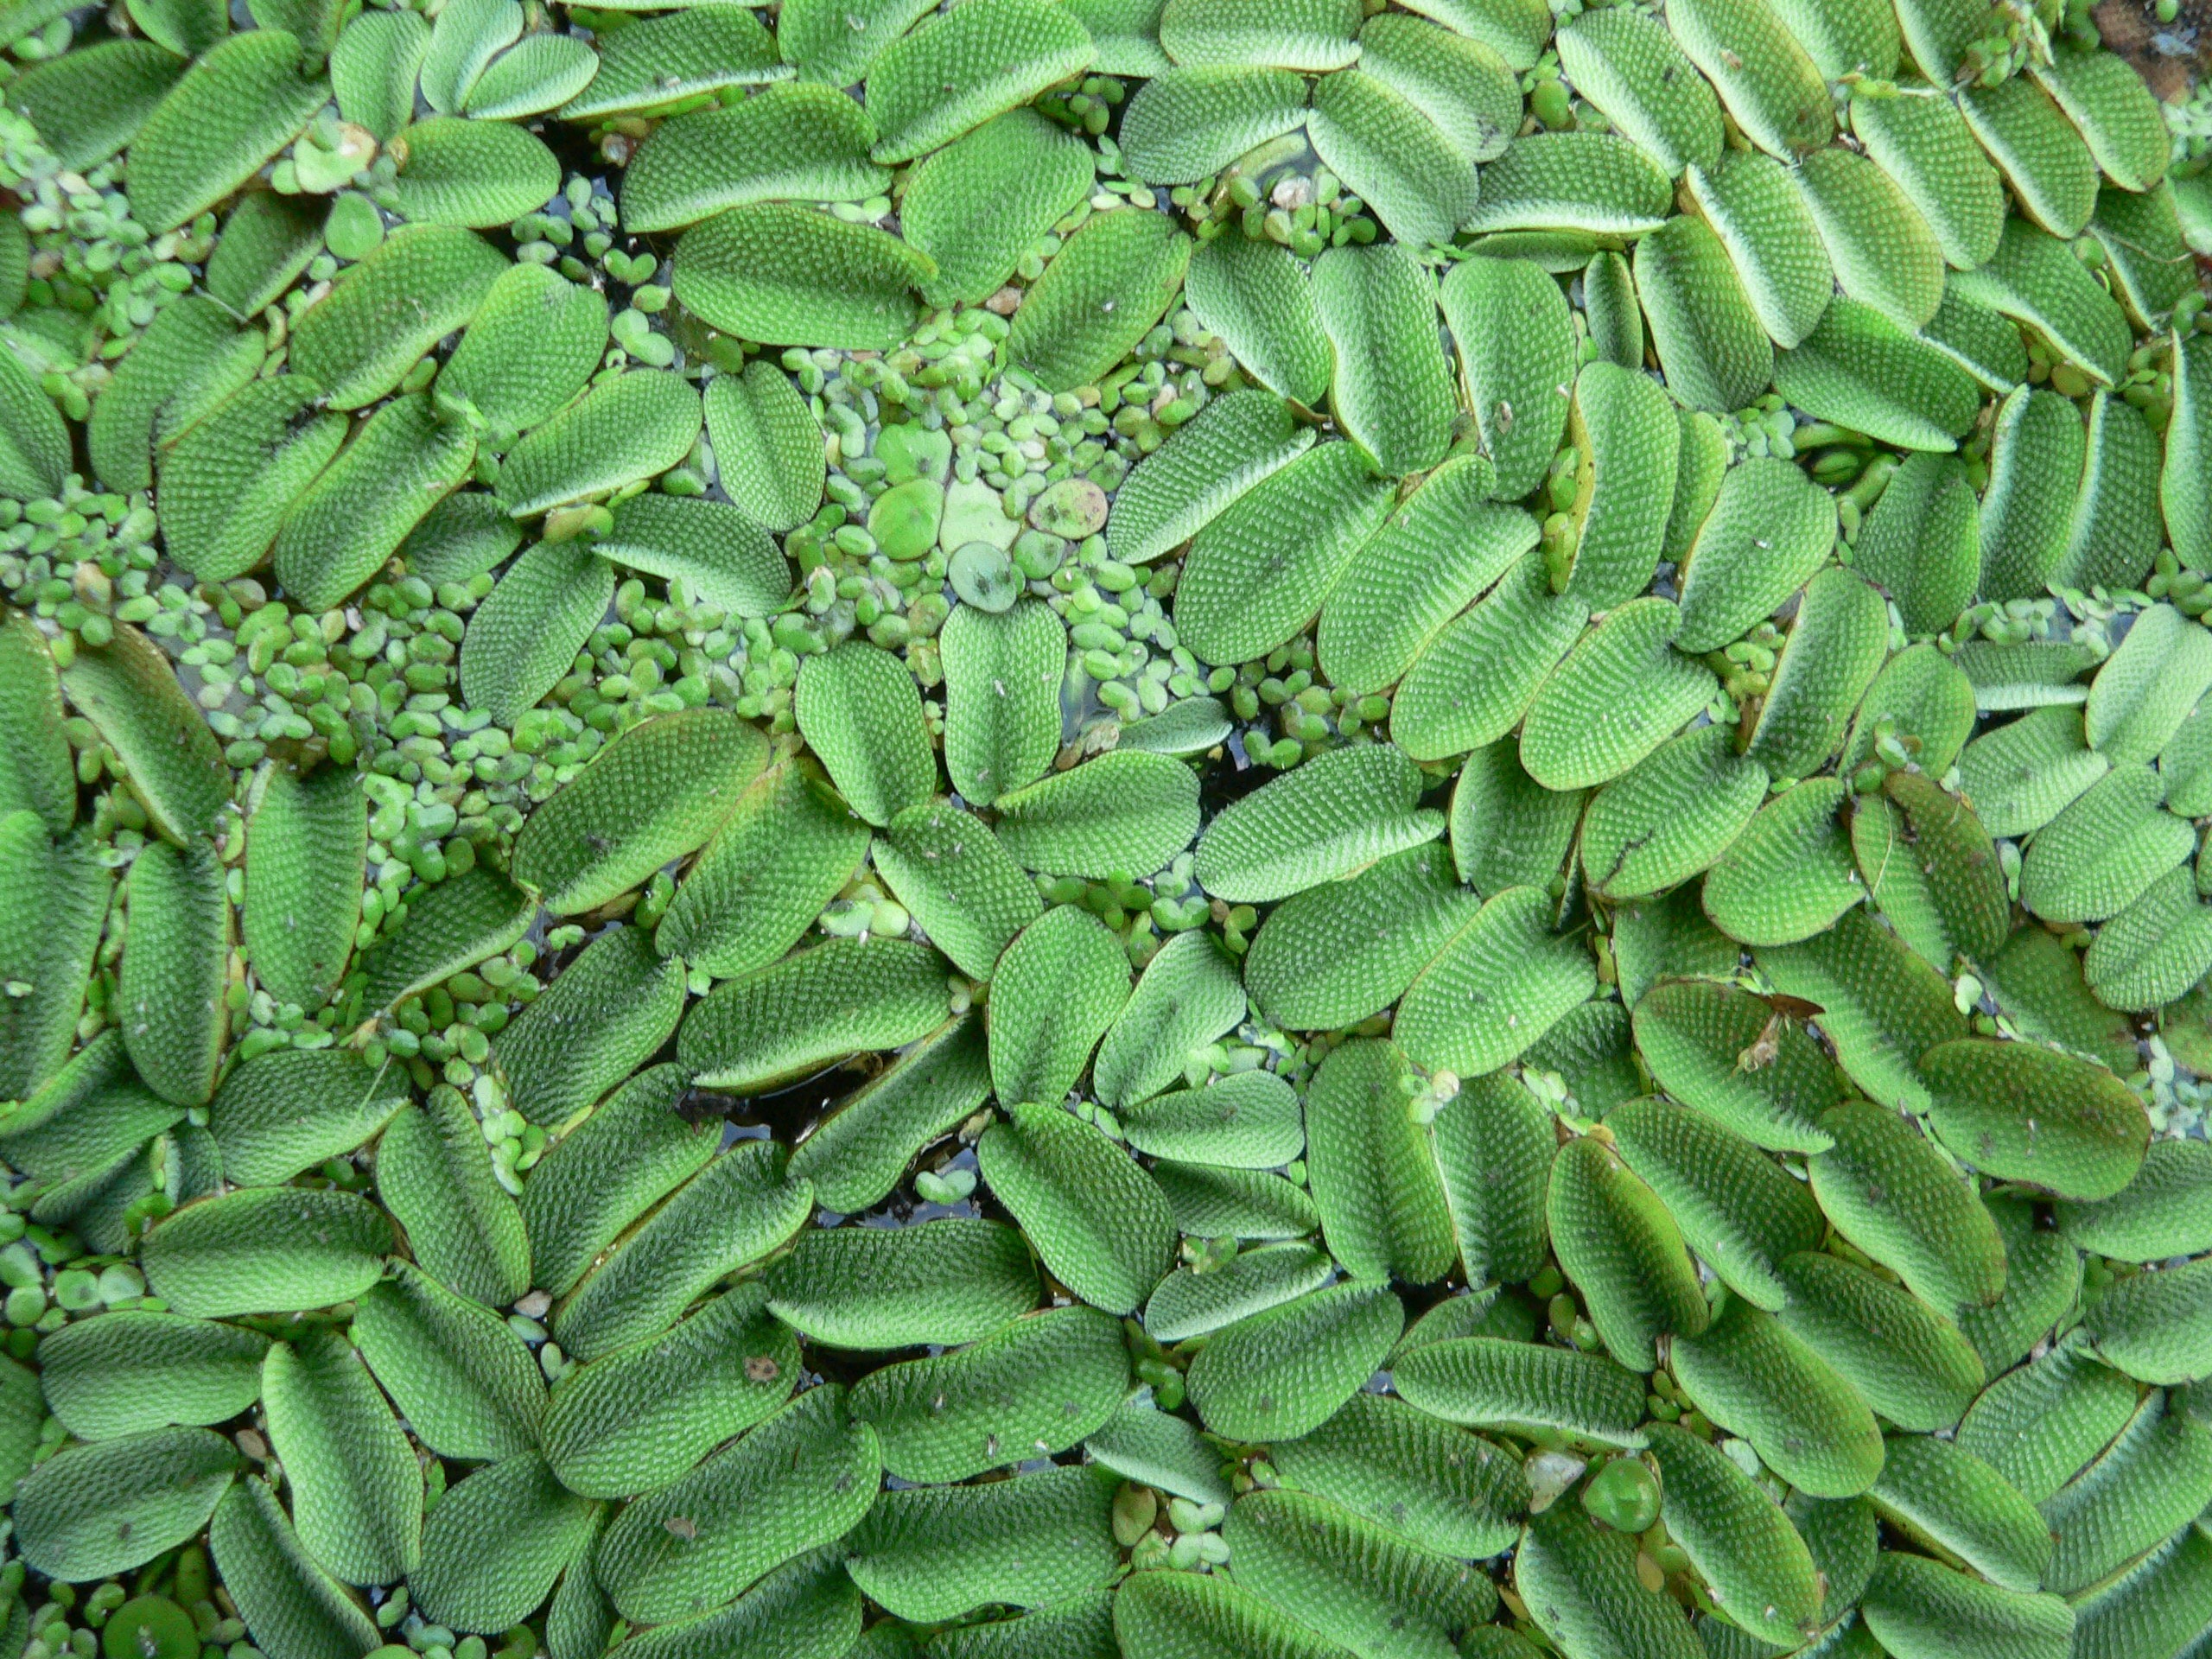
nature, plant, leaf, flower, green, herb, botany, aquatic plant, flora, shrub, groundcover, flowering plant, land plant